Mount Pritchard Mounties

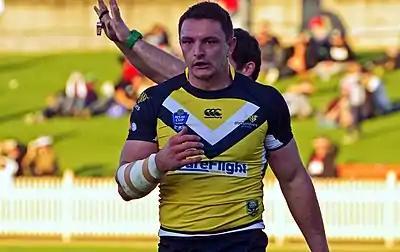
Jeff Lynch playing for Mounties

Mounties qualified for the 2018 Intrust Super Premiership NSW finals series finishing 6th on the table. Mounties progressed the second week on the final series where they were defeated 34–16 by Newtown ending their season.